Rolle Airfield

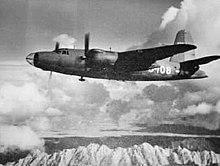
B-26 Marauder from Yuma Army Air Base, 1944

Rolle Airfield covers an area of at an elevation of above mean sea level. It has one runway: